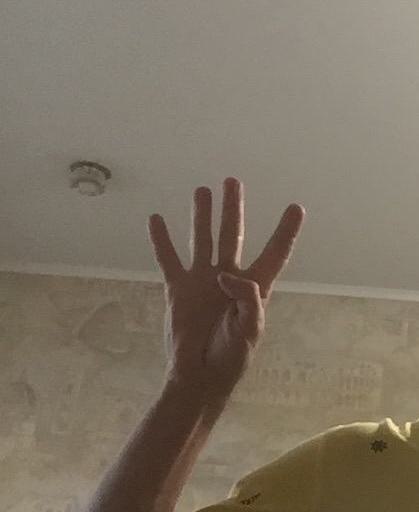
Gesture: four